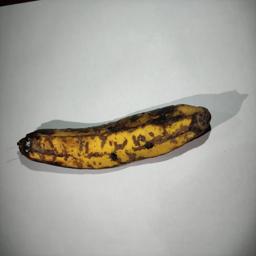
Banana variety: Sagor Kola